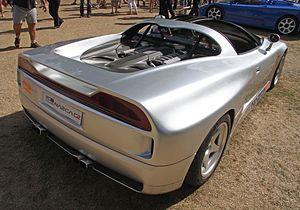
BMW Nazca est une série de trois concept-car : BMW Nazca M12 de 1991, BMW Nazca C2 de 1992, et BMW Nazca C2 Spider de 1993, du constructeur automobile allemand BMW / Alpina, et du designer italien Italdesign.